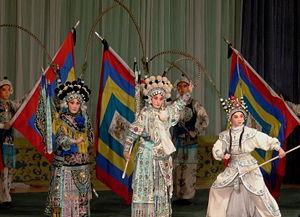
Pékin /pe.kɛ̃/, ou Beijing, est la capitale de la République populaire de Chine. Située dans le Nord-Est du pays, la municipalité de Pékin, d'une superficie de 16 800 km², est entourée par la province du Hebei ainsi que la municipalité de Tianjin. Pékin est considérée comme le centre politique et culturel de la Chine, tandis que Hong Kong et Shanghai dominent au niveau économique.
L'opéra de Pékin ou opéra de Beijing est un genre de spectacle combinant musique, danse acrobatique, théâtre et costumes flamboyants et faisant le récit d'histoires tirées du passé historique et du folklore chinois. Né à la fin du XVIIIᵉ siècle, l'opéra de Pékin trouve son essor au milieu du XIXᵉ siècle. Ce genre est populaire dans la cour de la dynastie Qing et est considéré comme un des trésors de la Chine. La majorité des troupes sont basées à Pékin et Tianjin dans le nord, et à Shanghai dans le sud. Cet art est également présent à Taïwan, où il est connu sous le nom de Guoju. Il est aussi diffusé dans d'autres pays comme les États-Unis ou le Japon.